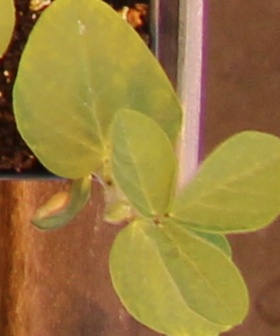
Label: Soybean